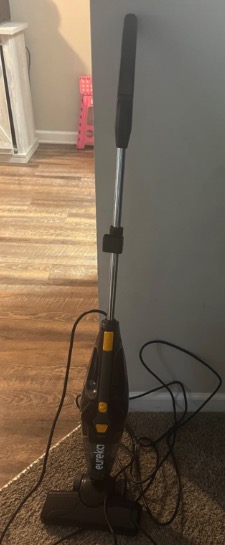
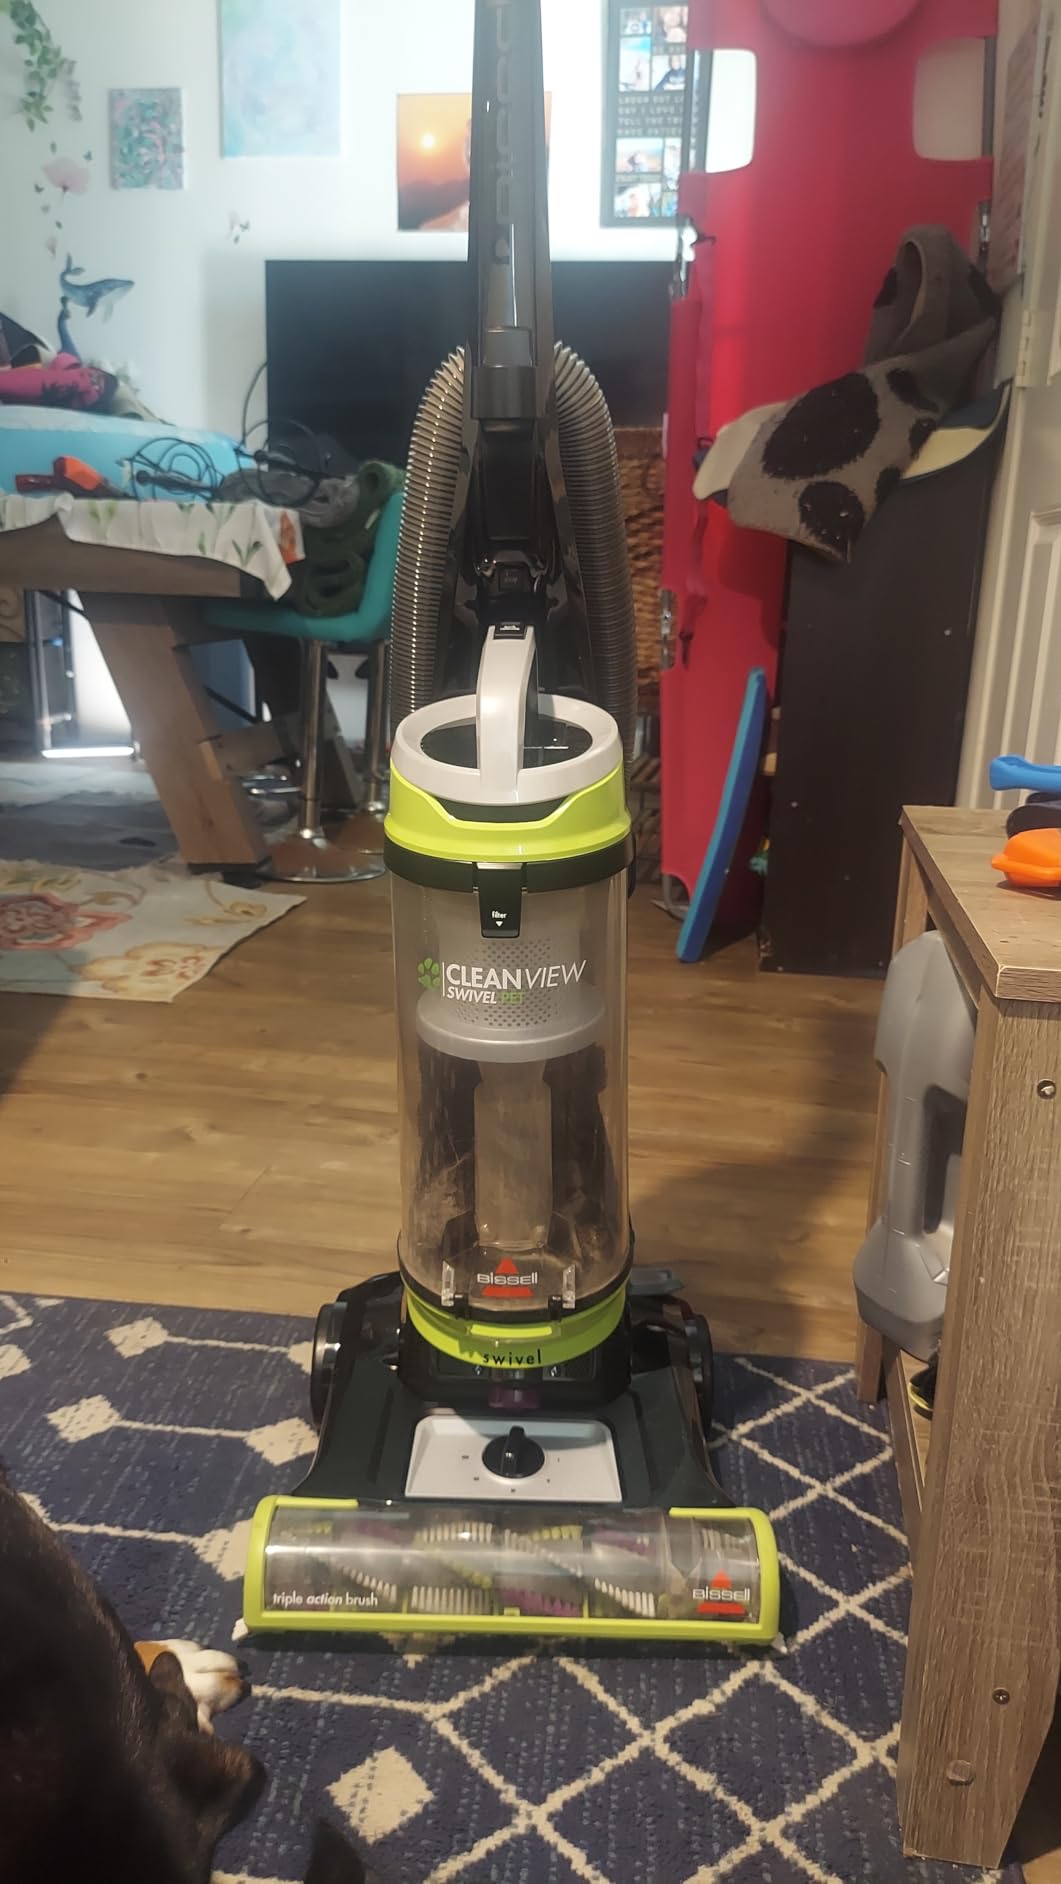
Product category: items_vacuum
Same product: no